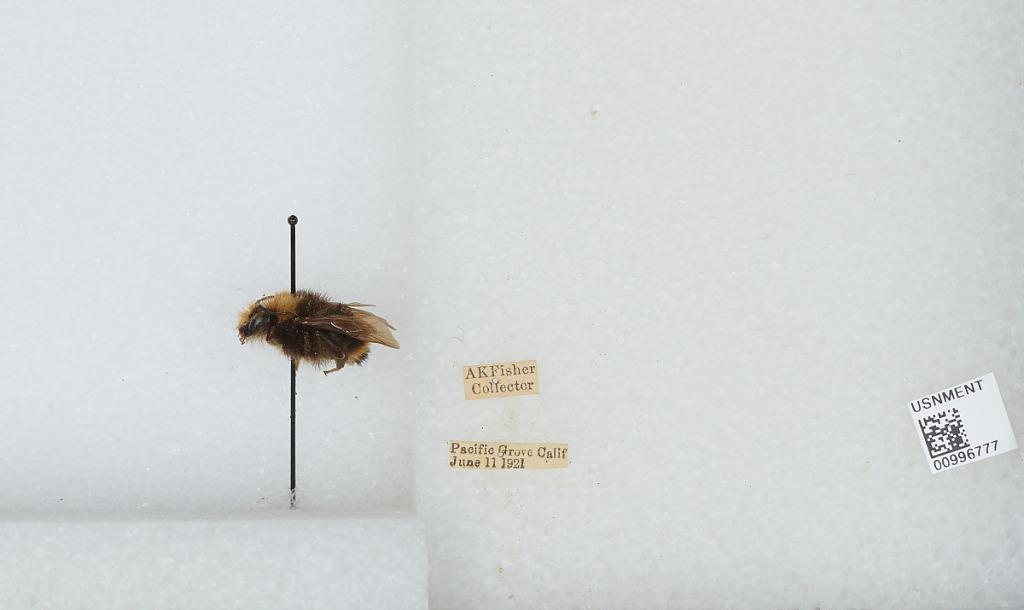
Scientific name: Bombus (Pyrobombus) caliginosa (Frison)
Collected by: A. Fisher
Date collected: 1921-6-11
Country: United States
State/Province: California
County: Monterey
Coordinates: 36.24, -121.31